Oxalaia

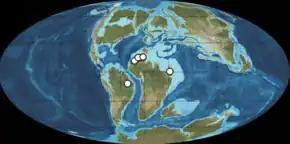
Generalised locations of spinosaurid fossil discoveries from the Albian-Cenomanian, 113 to 93.9 million years ago, marked on a map of that time span.

The Late Cretaceous deposits of the Alcântara Formation have been interpreted as a humid habitat of tropical forests dominated by conifers, ferns, and horsetails. These forests were surrounded by an arid-to-semi-arid landscape that was probably subjected to brief periods of heavy rainfall followed by lengthy dry periods. A great abundance and variety of animal taxa, such as dinosaurs, pterosaurs, snakes, molluscs, crocodilians, notosuchids, and fish have been discovered in the formation. Aquatic taxa known from the deposits include the large coelacanth "Mawsonia gigas"; the ray "Myliobatis" sp. (of uncertain species); two sclerorhynchid sawfishes; as well as several bony fish, ray-finned fish, and lungfish species. Dinosaur fossil remains suggest the presence of diplodocoids like "Itapeuasaurus cajapioensis", basal titanosaurs, a giant Carcharodontosaurid sp., a noasaurid closely related to "Masiakasaurus", and a dromaeosaurid. Also, characteristic teeth and a vertebral centra were referred to "Spinosaurus" sp.